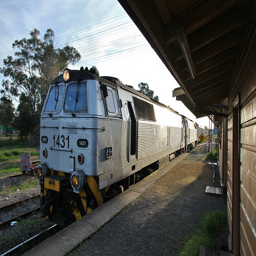
A train is coming into the station with its light on.
A railroad train pulling into a railroad station.
passenger train in front of a depot on a late afternoon
Silver passenger train pulling into the train depot.
A train sitting on tracks next to a train stop.